Top Fantasy: The Authors' Choice

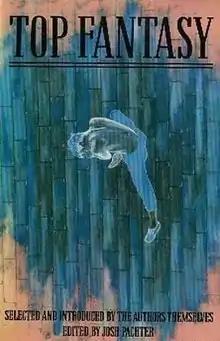
Dust cover of first edition, 1985

Top Fantasy: The Authors' Choice is an anthology of fantasy short stories edited by Josh Pachter, the fourth in his series of "Authors' Choice" anthologies. It was first published in hardcover by J. M. Dent in June 1985, with a trade paperback edition issued by the same publisher in July 1986. The book has also been published in translation in Germany.